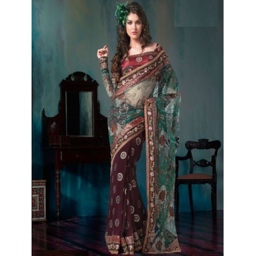
image detail for - traditional wedding dresses from around the world